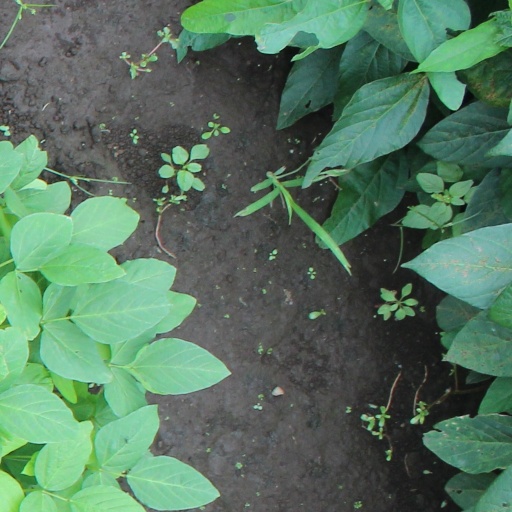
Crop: soybean